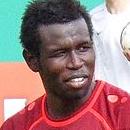
Age: 25